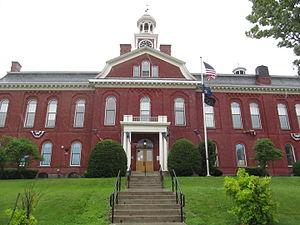
Le comté d'Aroostook est un comté de l'État du Maine aux États-Unis. Le siège est la ville de Houlton avec des bureaux à Caribou et Fort Kent. Selon le recensement de 2010, sa population est de 71 870 habitants, ce qui représente 5,4 % de la population totale de l'État du Maine.